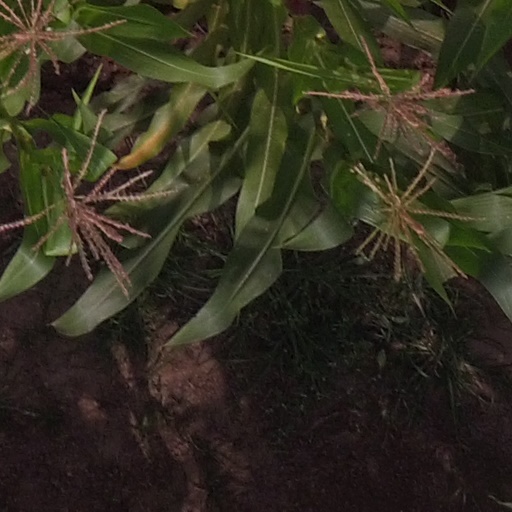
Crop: maize; corn